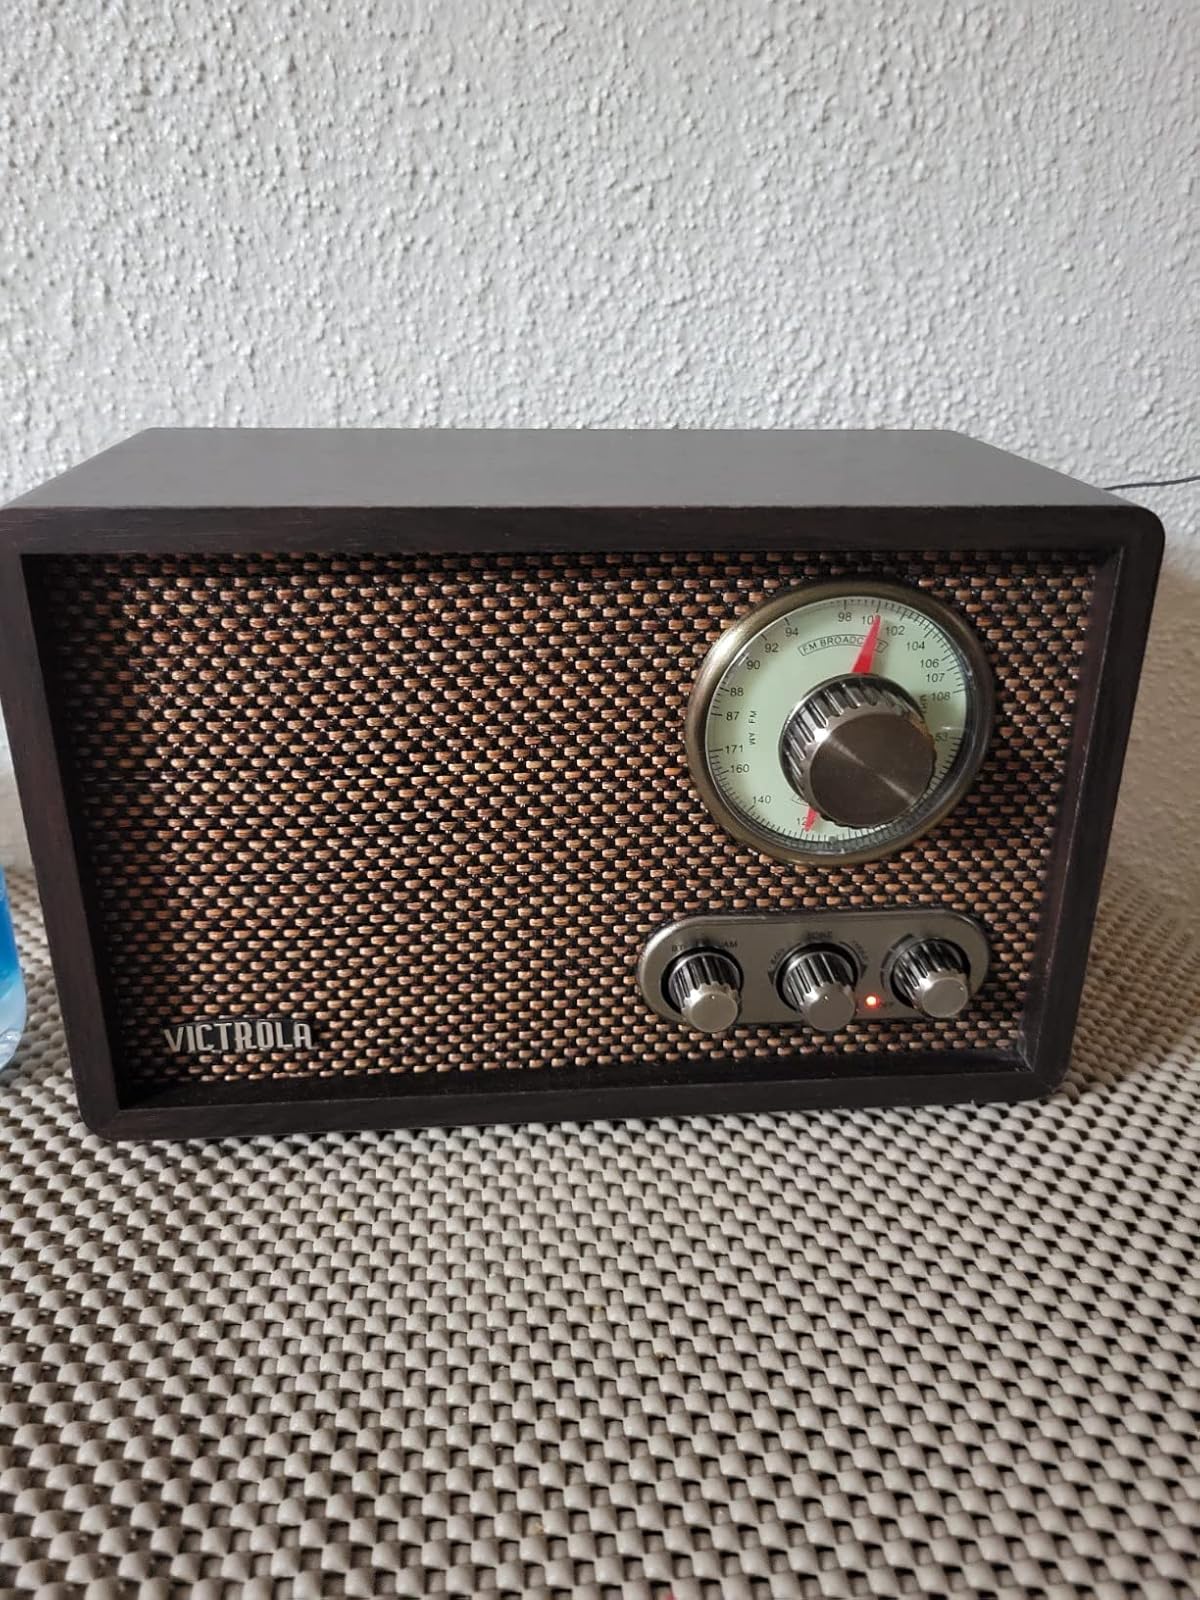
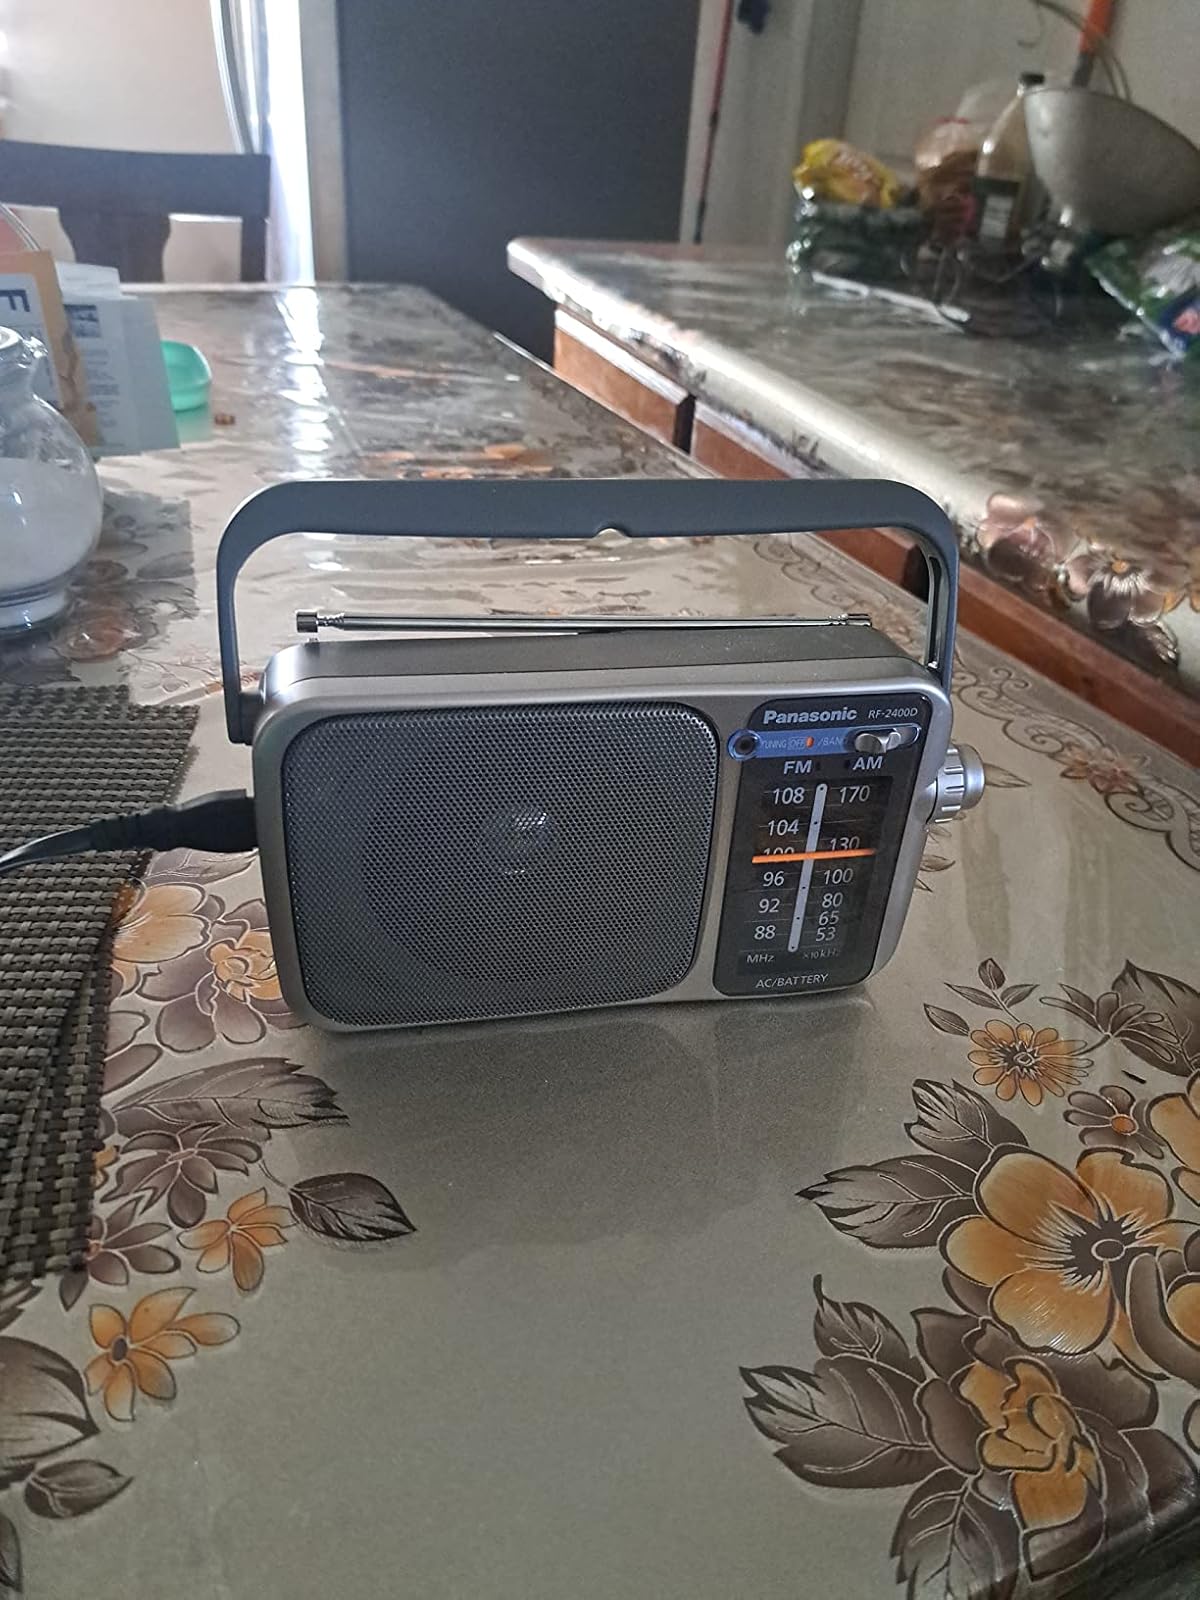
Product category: radio
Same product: no